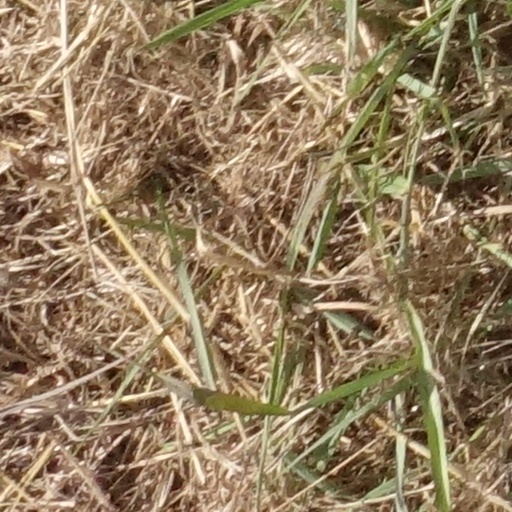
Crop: sorghum